Fiat 1100 (1937)

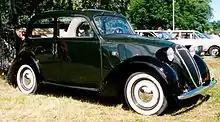
A 508 C convertible saloon

Exterior styling recalled the 1935 Fiat 1500 and the 1936 Fiat 500 "Topolino", with the typical mid-thirties, heart-shaped front grille. The main body style for the Fiat 508 C was a 4-door pillarless saloon with 4 side windows (two windows on each side without the rear quarter window), and suicide doors at the rear. Other body styles listed by Fiat were a 4-door convertible saloon (saloon with folding roof, based on the standard 4-door model), a 4-door torpedo, a 2-door 4-seat cabriolet, and, for a brief period, a sporty, 2-door 2-seat spider built by Carrozzeria Viotti.